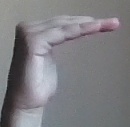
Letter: haa